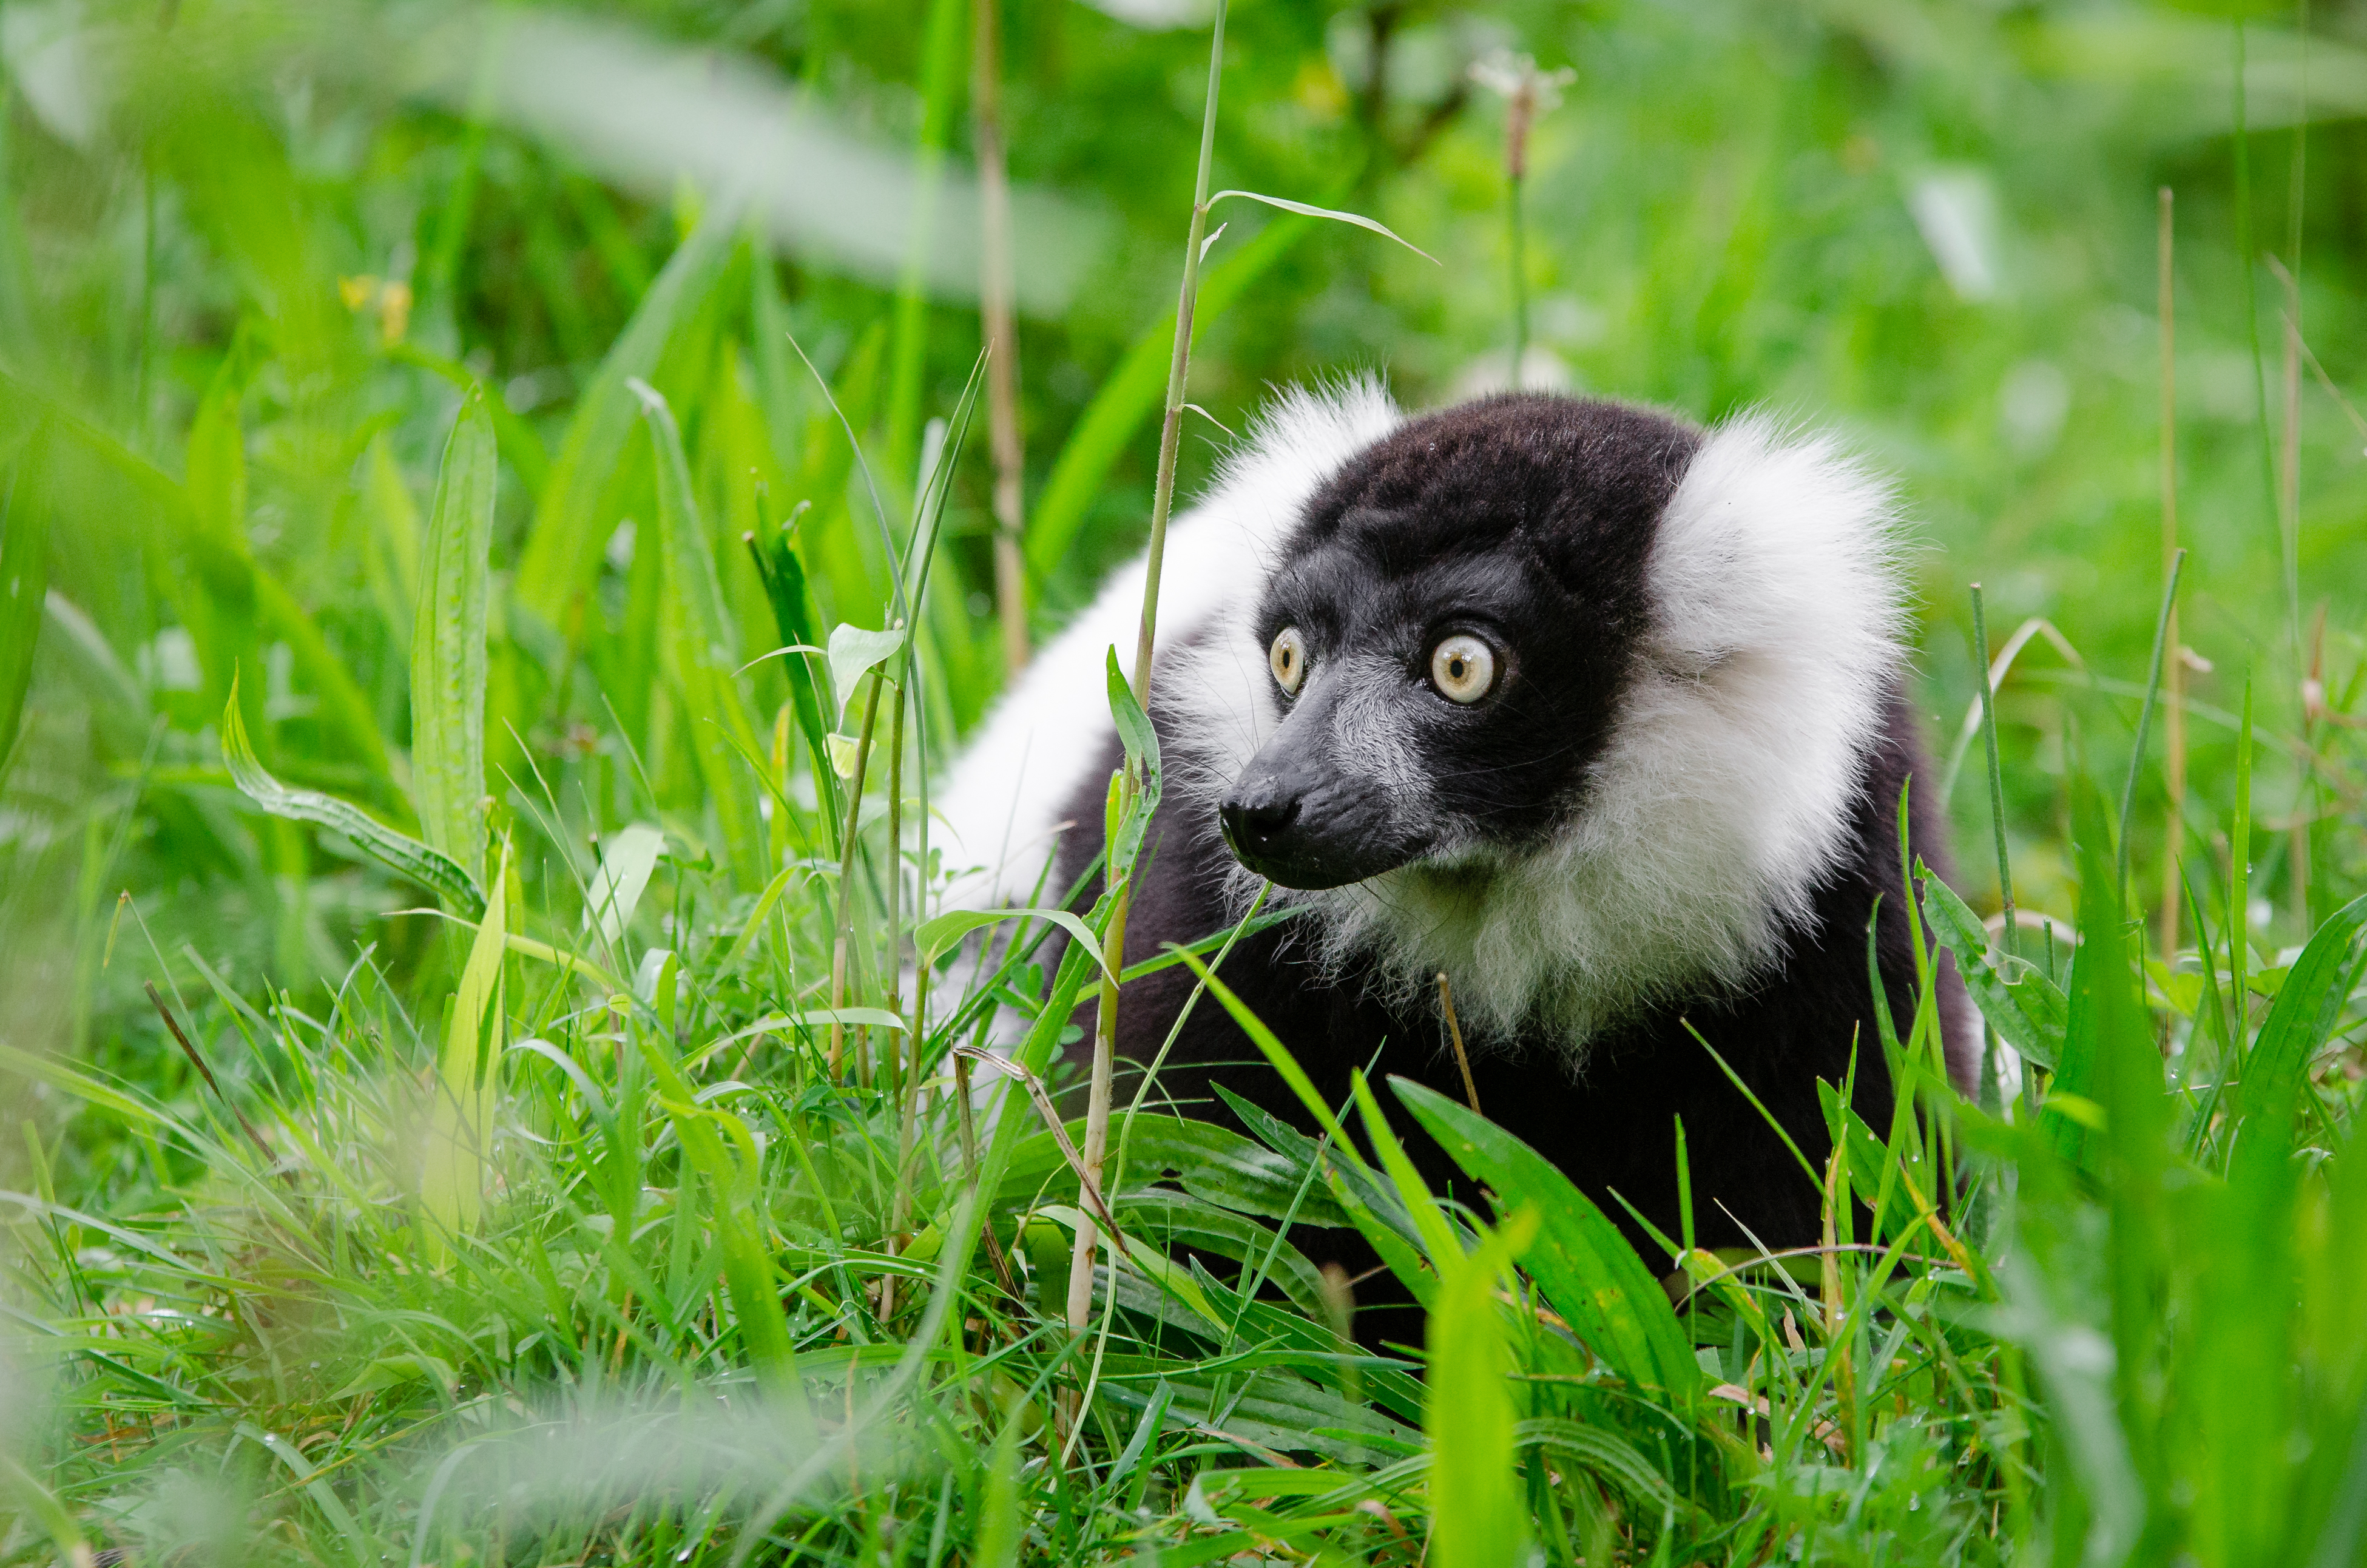
nature, grass, animal, wildlife, zoo, mammal, fauna, primate, madagascar, vertebrate, habitat, lemur, natural environment